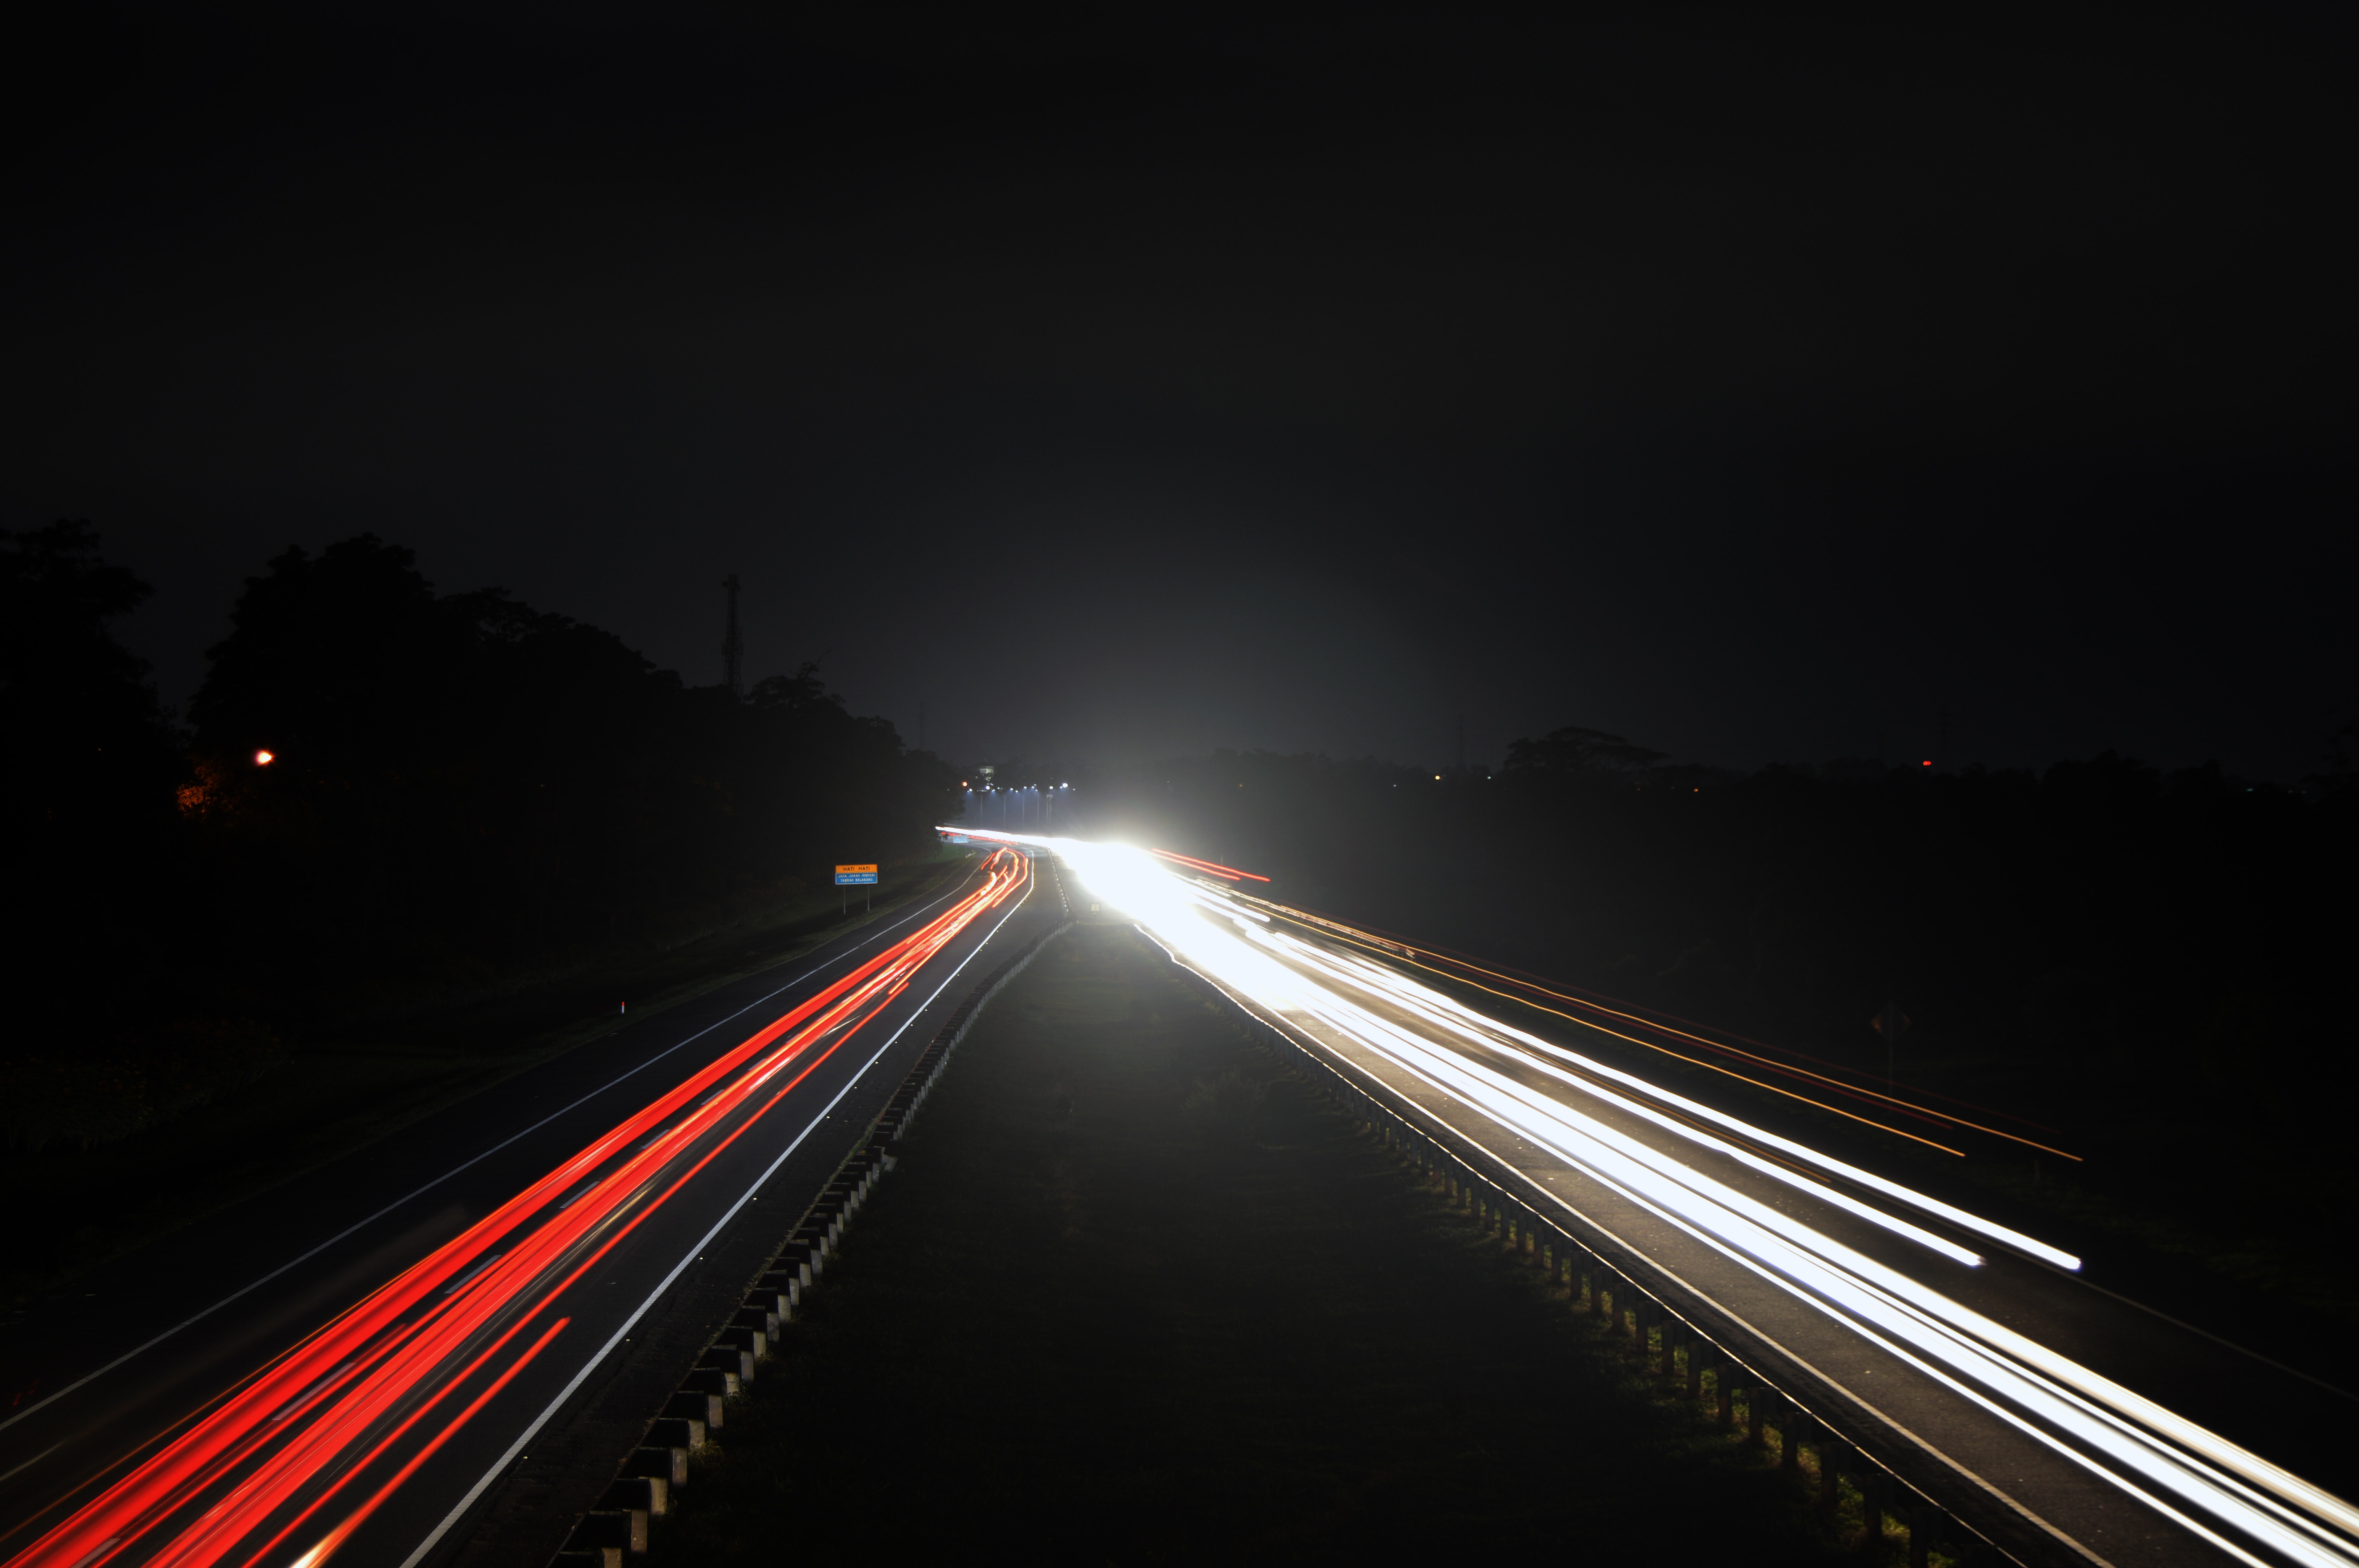
highway, freeway, road, night, sky, light, darkness, infrastructure, automotive lighting, mode of transport, line, midnight, lane, thoroughfare, headlamp, nonbuilding structure, road surface, asphalt, driving, trail